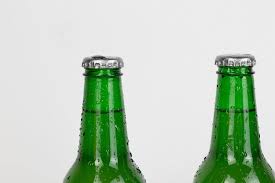
Waste category: glass